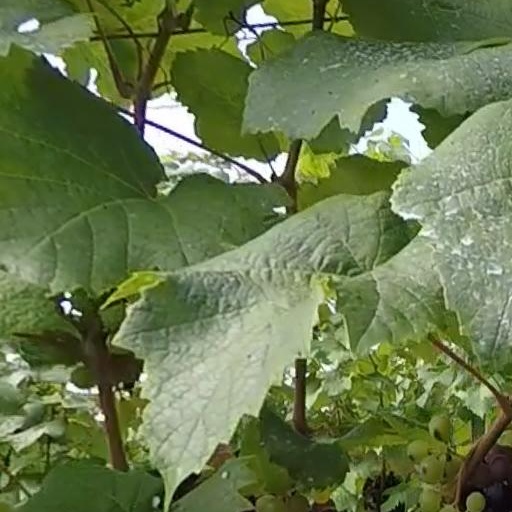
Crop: grape